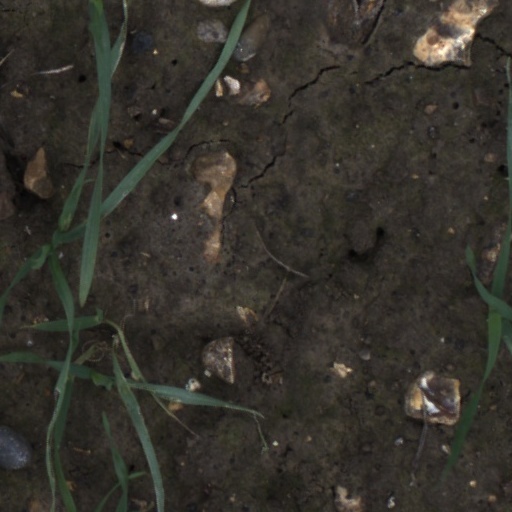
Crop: wheat